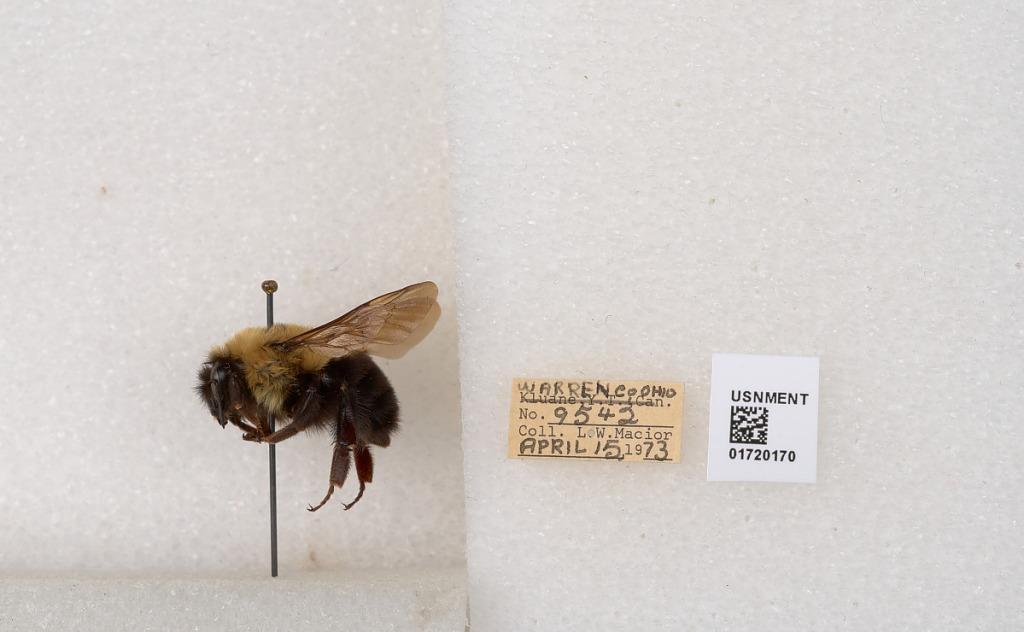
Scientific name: Bombus bimaculatus Cresson
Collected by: L. Macior
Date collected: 1973-4-15
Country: United States
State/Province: Ohio
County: Warren
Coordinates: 39.4276, -84.1668